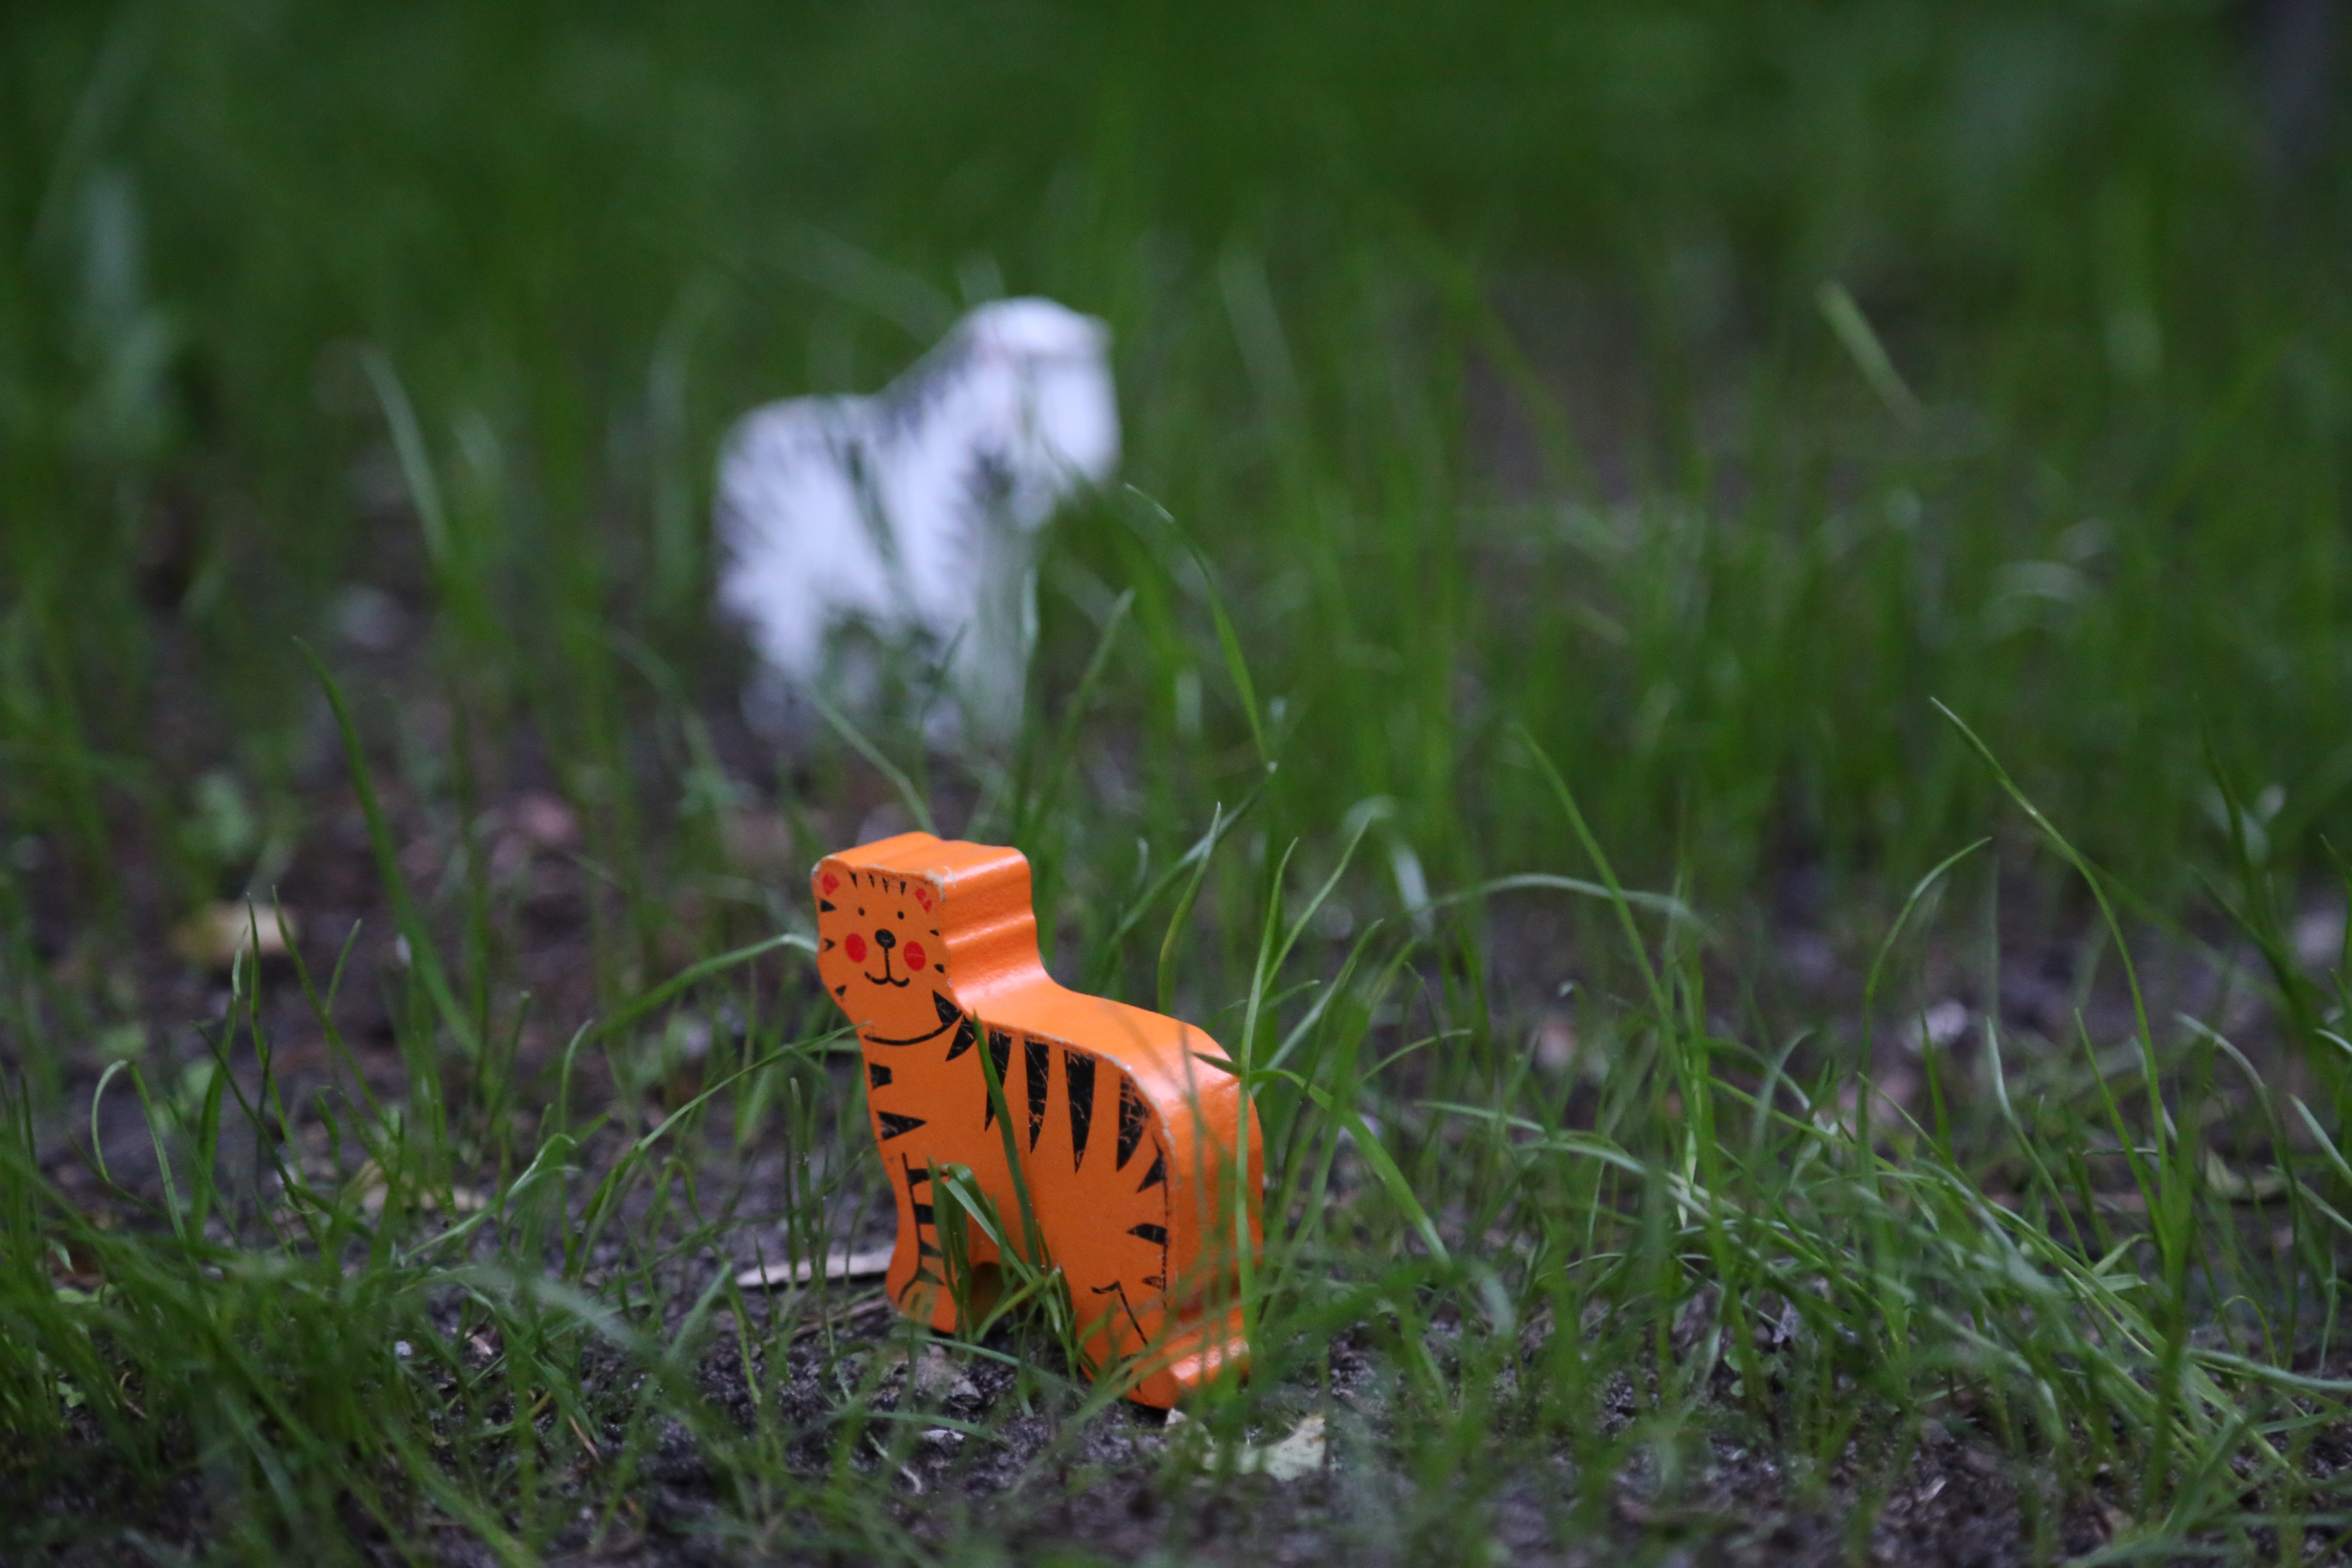
nature, grass, wood, lawn, vintage, meadow, play, leaf, flower, wildlife, green, insect, africa, colorful, toy, fauna, savanna, zebra, children, fun, tiger, wooden, toys, habitat, figurines, hunting, macro photography, the figurine, for children, wooden toy, colorful toys, toy wooden, natural environment, grass family